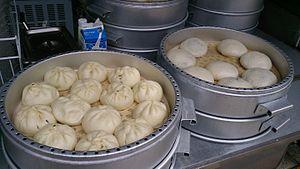
La cuisine chinoise est une des plus réputées au monde, et sans doute celle qui comporte le plus de variations. Il faut plutôt parler des cuisines chinoises car l’aspect régional est fondamental. Malgré une continuité remarquable dans l’histoire de cette cuisine, l’apparition de cuisines régionales telles que nous les connaissons aujourd’hui est un phénomène assez récent, datant souvent du XIXᵉ siècle. La première grande division régionale est celle du blé, plus anciennement du millet au nord et du riz au sud.